Overton Lane

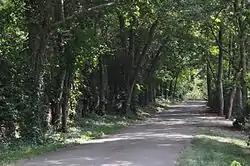
Overton Lane in 2014

Overton Lane is a historic lane in Oak Hill, Tennessee, U.S.. It was built in the 1840s to separate the plantations owned by John Overton and John M. Lea. The lane was a strategic location in the Battle of Nashville, during the American Civil War. It has been listed on the National Register of Historic Places since July 17, 1980.